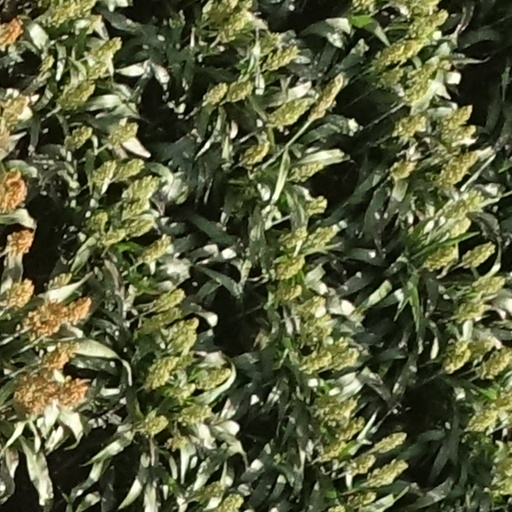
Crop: sorghum